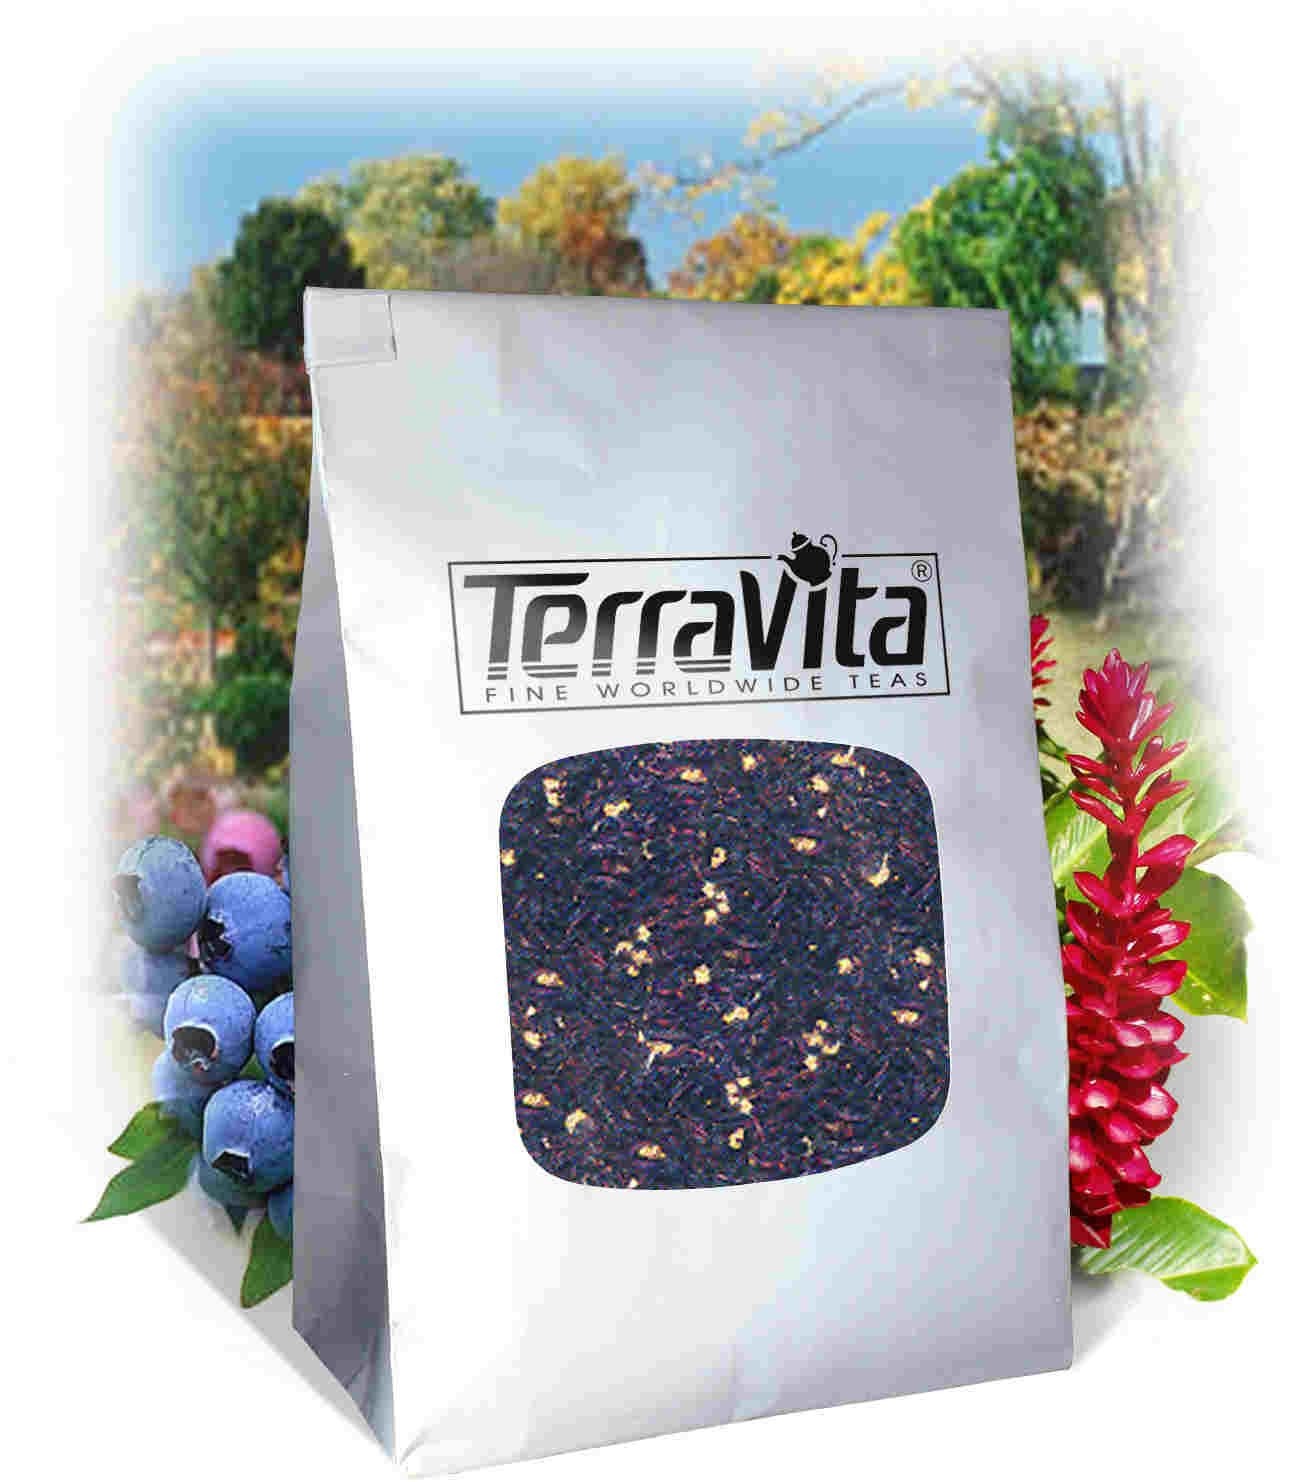
Item Name: Papaya Flavoured Black Tea (Loose) (8 oz, ZIN: 427262)
Bullet Point 1: Mmm...papaya... - Papaya, (Latin: Carica papaya), have been grown in the tropical regions of the world for at least as long as history has been recorded. The sweet pulpy fruit is commonly thought to have originated in the West Indies. Spanish sailors to the New World, impressed by their sweet flavor, introduced them to their colonies in Manila in the mid-1500's. From there, the fruit was brought to Malacca, then India, and finally to Hawaii in the early part of the 18th century. - When plucked
Bullet Point 2: No fillers.
Bullet Point 3: Manufacturer: TerraVita
Bullet Point 4: Size: 8 oz
Bullet Point 5: Loose Leaf Black Tea - Packed in a convenient upright pouch!
Product Description: Mmm...papaya... - Papaya, (Latin: Carica papaya), have been grown in the tropical regions of the world for at least as long as history has been recorded. The sweet pulpy fruit is commonly thought to have originated in the West Indies. Spanish sailors to the New World, impressed by their sweet flavor, introduced them to their colonies in Manila in the mid-1500's. From there, the fruit was brought to Malacca, then India, and finally to Hawaii in the early part of the 18th century. - When plucked and ripened properly, a papaya is juicy, slightly sweet, and has a unique and agreeable musky tang, (some liken the taste of the fruit to that of a cantaloupe). This unique flavor profile imparts our papaya tea blend with an equally unique character. Try this one hot, or pour it over ice for a real tropical delicacy. Like we said, mmm...papaya... - We only use high grown Ceylon tea from estates more than 5500 feet above sea level; We only use natural flavors, giving a clean true taste with no chemical aftertaste - Hot tea brewing method: Bring freshly drawn cold water to a rolling boil. Place 1 teaspoon of tea for each cup into the teapot. Pour the boiling water into the teapot. Cover and let steep for 3-7 minutes according to taste (the longer the steeping time the stronger the tea). Even though milk and a dash of sugar help enhance the flavor character on this tea, it is perfectly acceptable to consume this tea &quot;straight-up.&quot; - Iced tea brewing method (to make 1 liter/quart): Place 6 teaspoons of tea into a teapot or heat resistant pitcher. Pour 1 1/4 cups of freshly boiled water over the tea. Steep for 5 minutes. Quarter fill a serving pitcher with cold water. Pour the tea into your serving pitcher straining the leaves. Add ice and top-up the pitcher with cold water.
Value: 8.0
Unit: Ounce

Price: 20.88